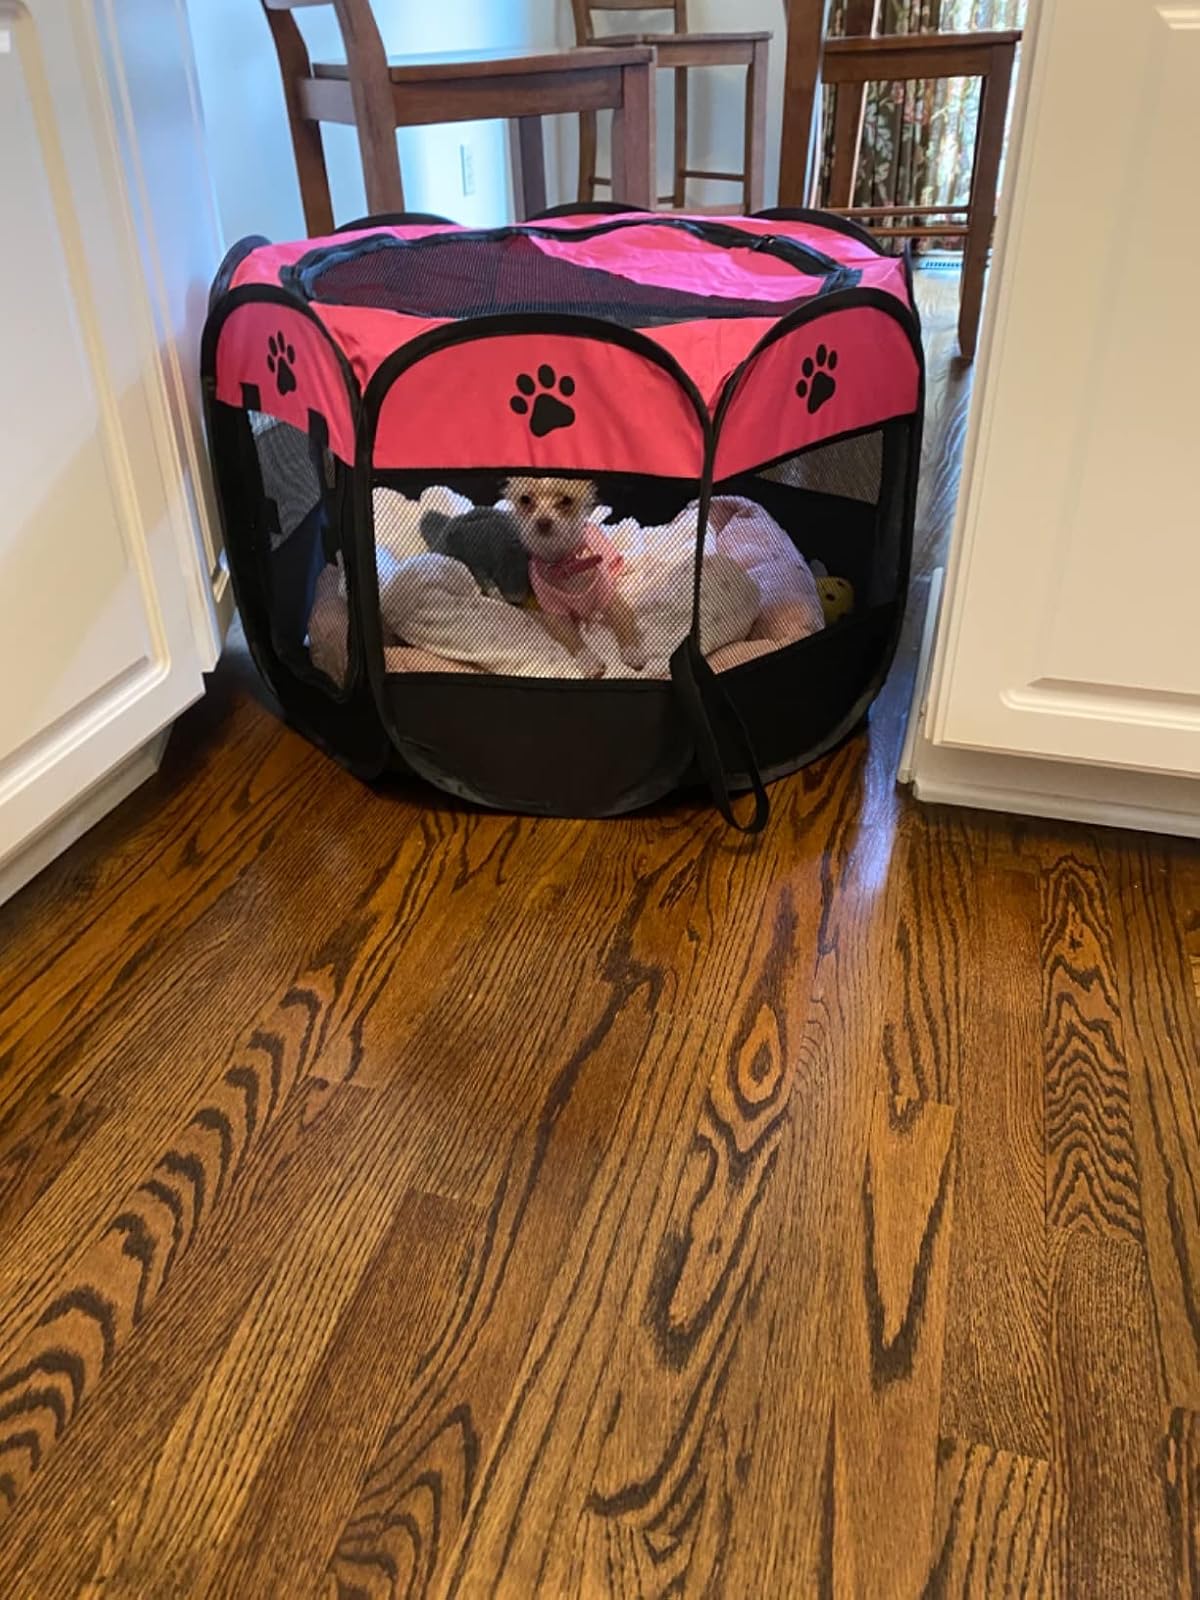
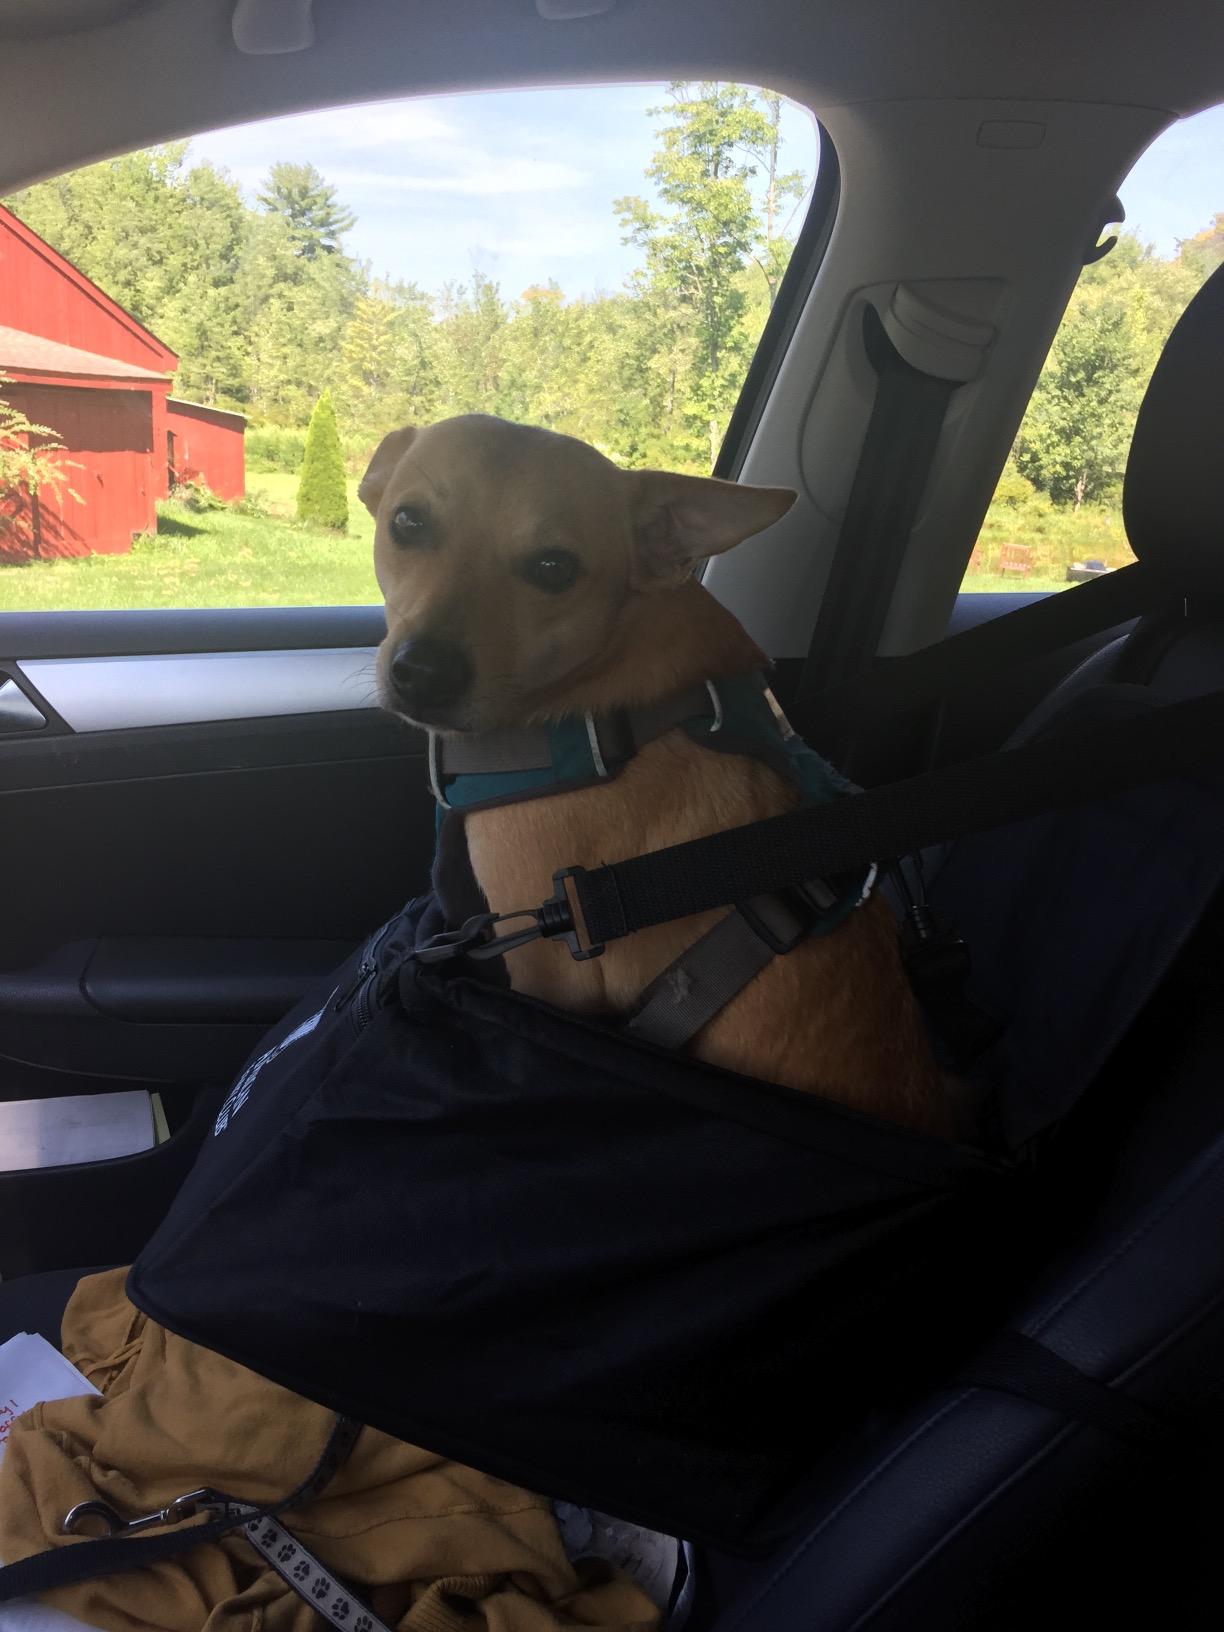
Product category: items_kennel
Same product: no